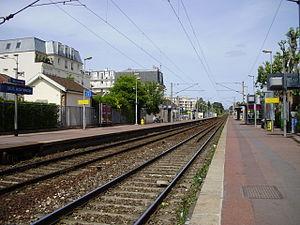
Gare de Deuil - Montmagny, à Deuil-la-Barre, Val-d'Oise, France
La gare de Deuil - Montmagny est une gare ferroviaire française de la ligne d'Épinay - Villetaneuse au Tréport - Mers, située dans la commune de Deuil-la-Barre, à la limite de Montmagny. Elle est l'une des deux gares de Deuil-la-Barre, la seconde étant la gare de La Barre - Ormesson au sud de la ville.